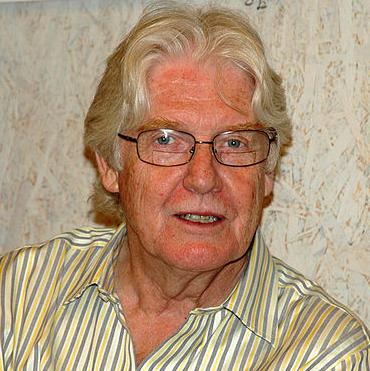
Age: 71